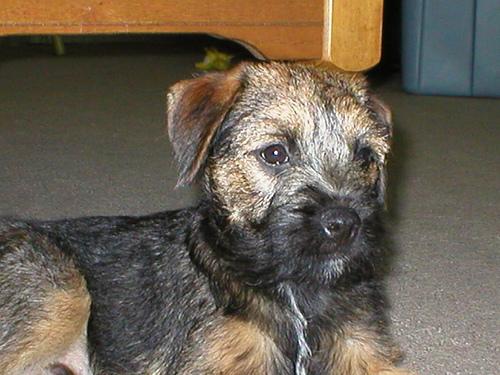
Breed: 206-n000007-Border_terrier